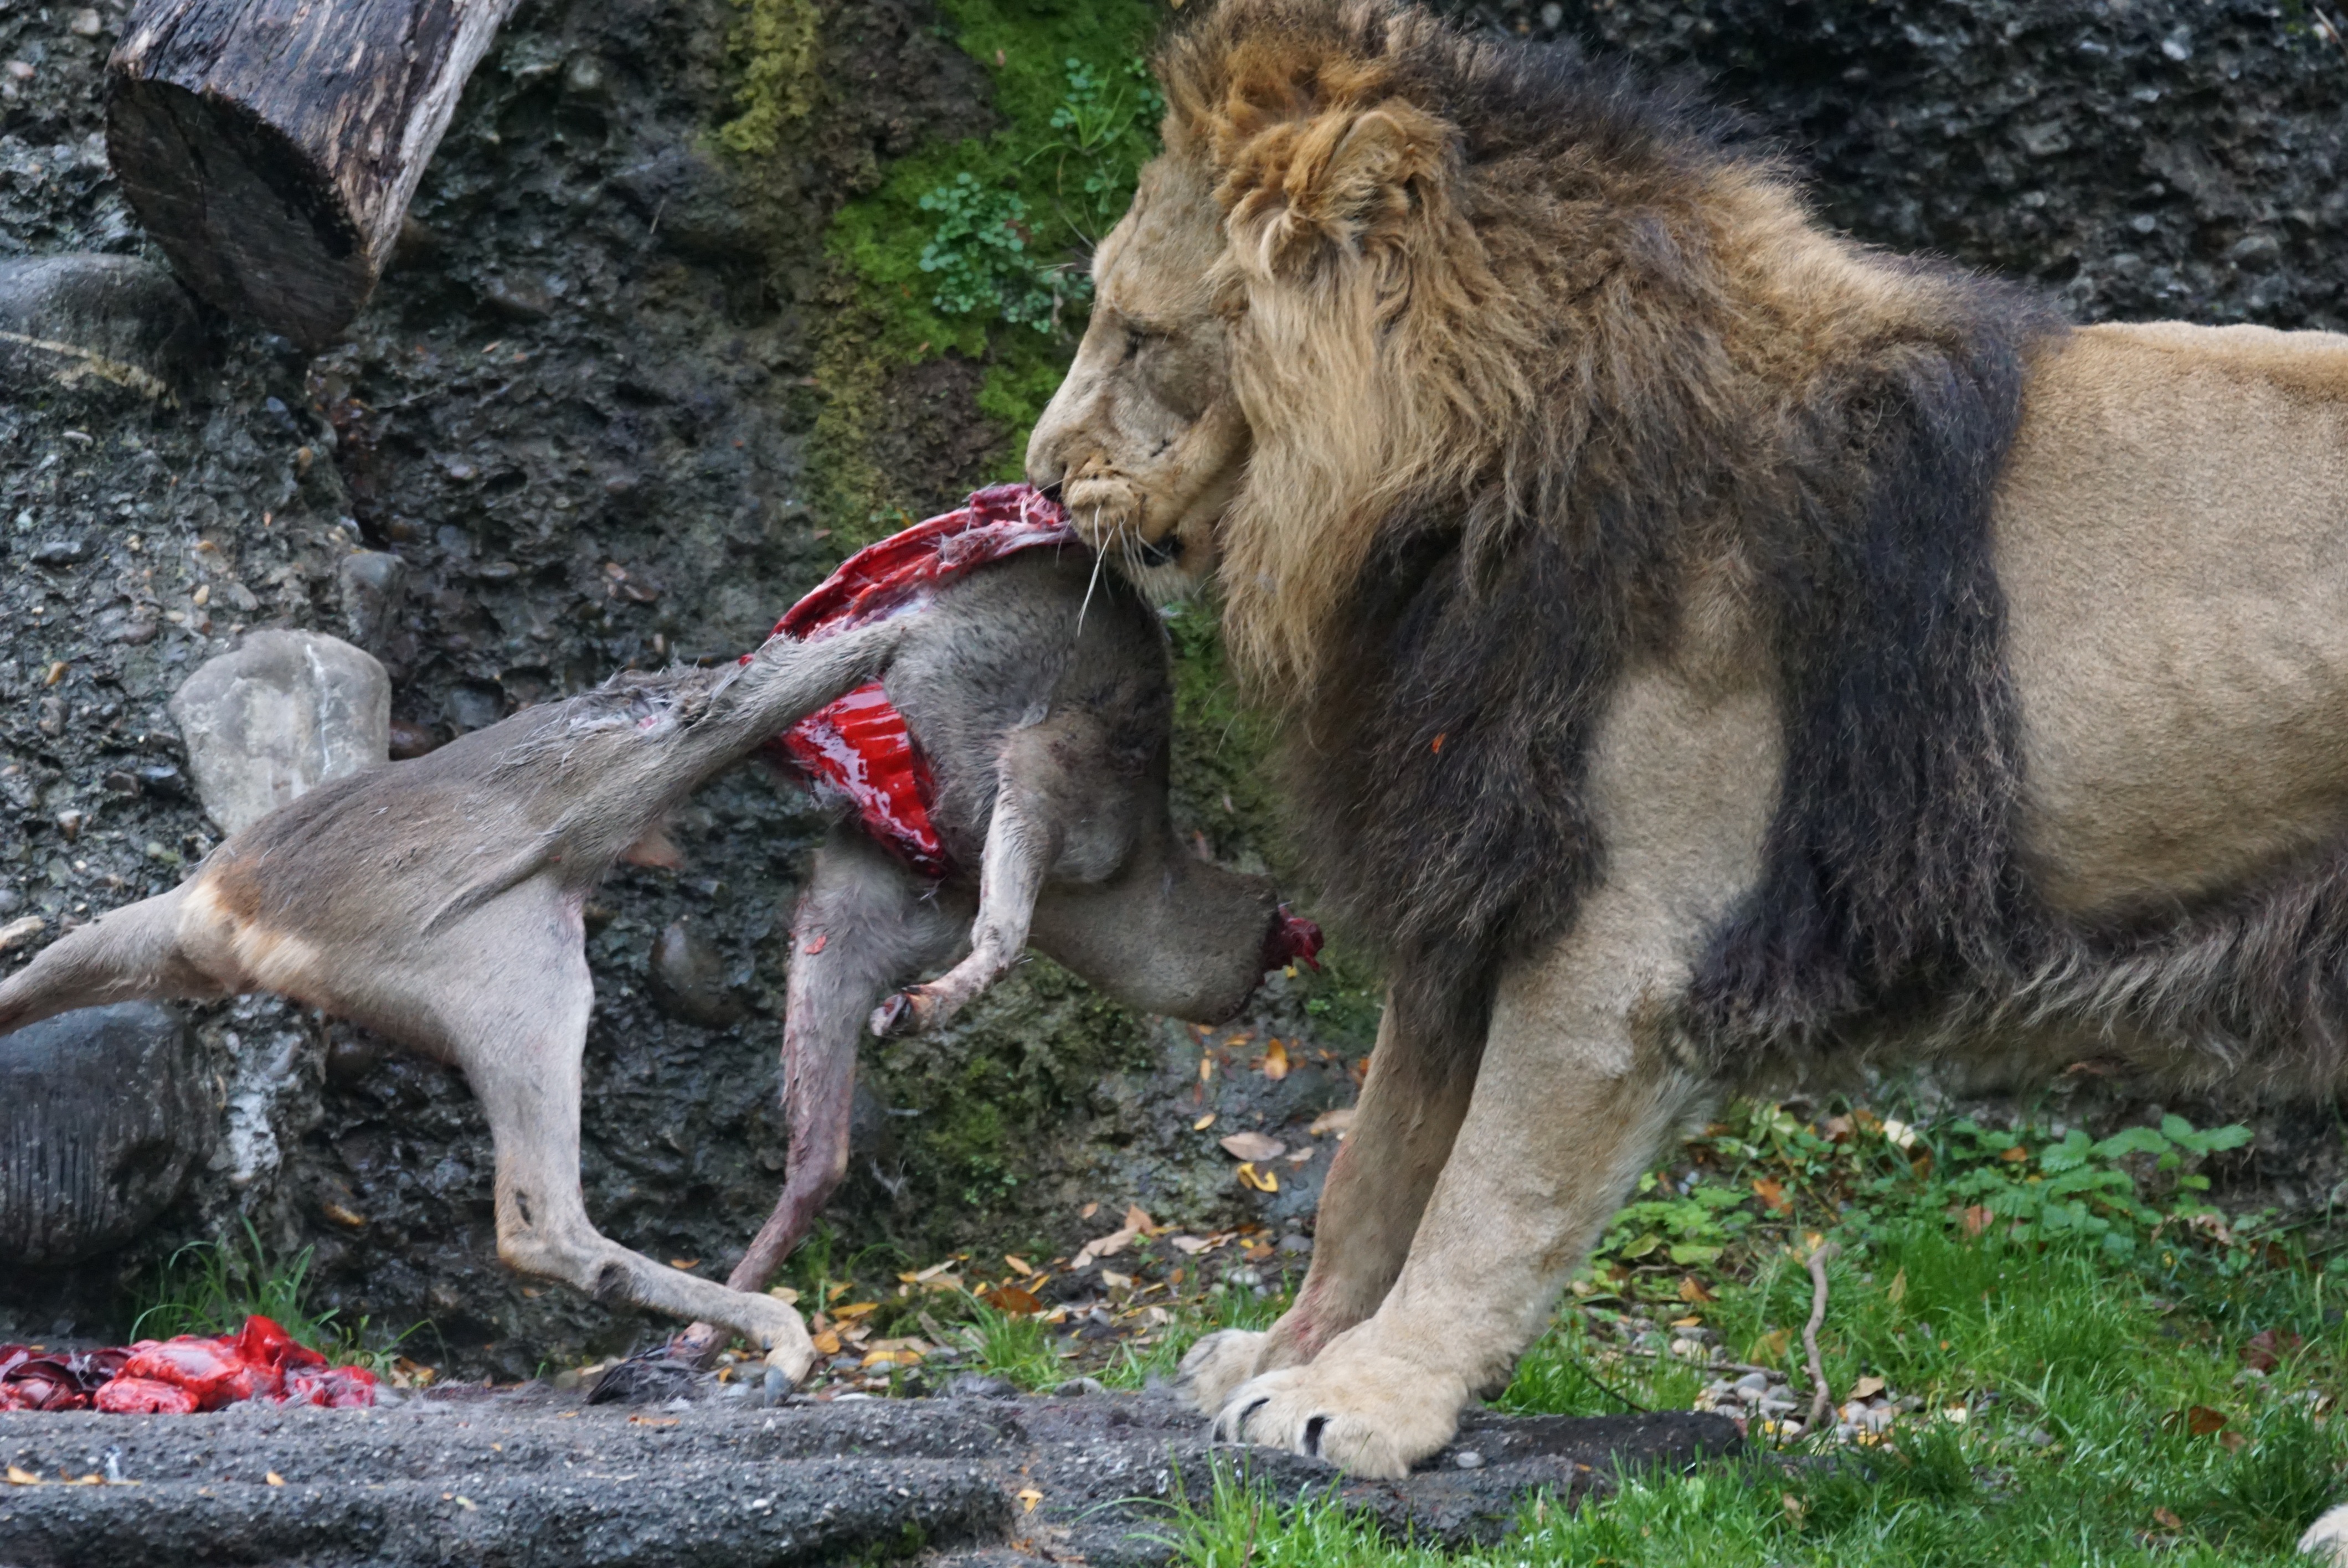
wildlife, zoo, food, mammal, eat, fauna, lion, vertebrate, old world monkey, big cats, indian lion, cat like mammal